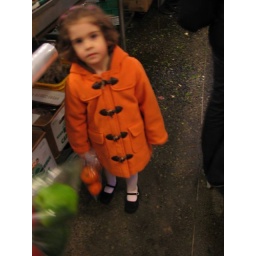
little girl in orange.... with oranges